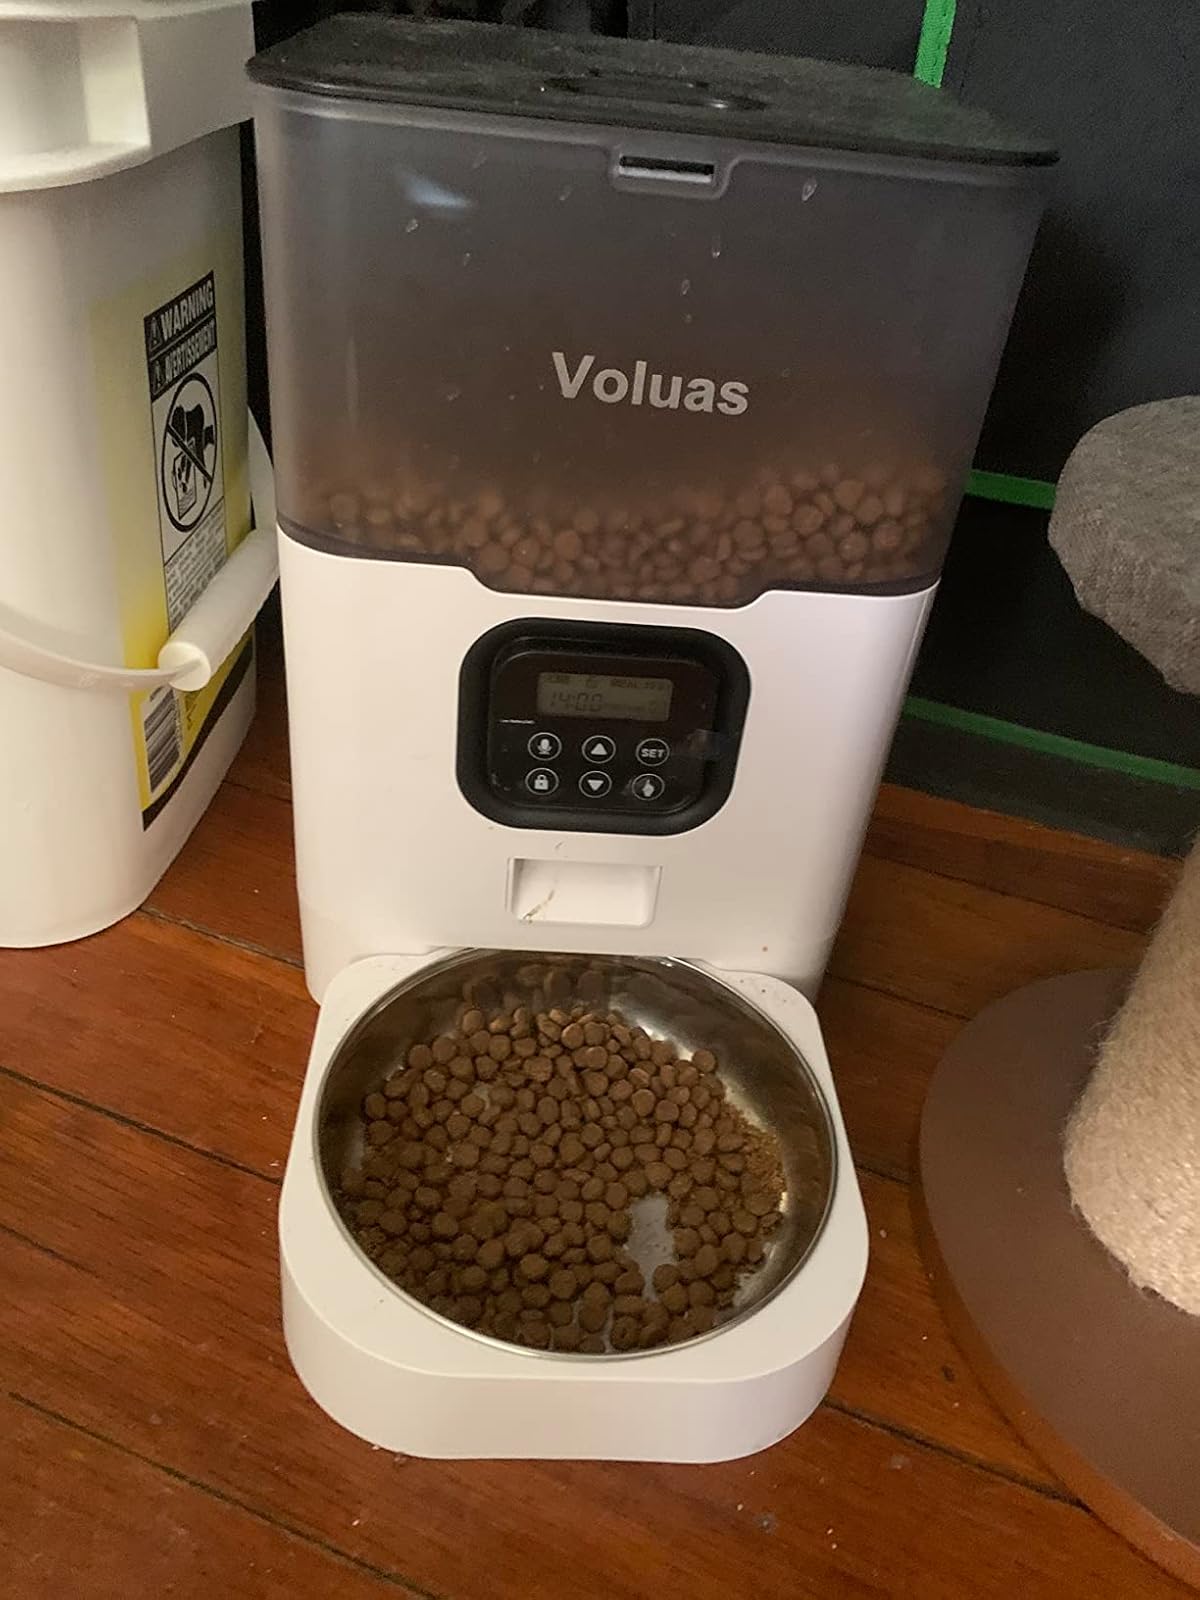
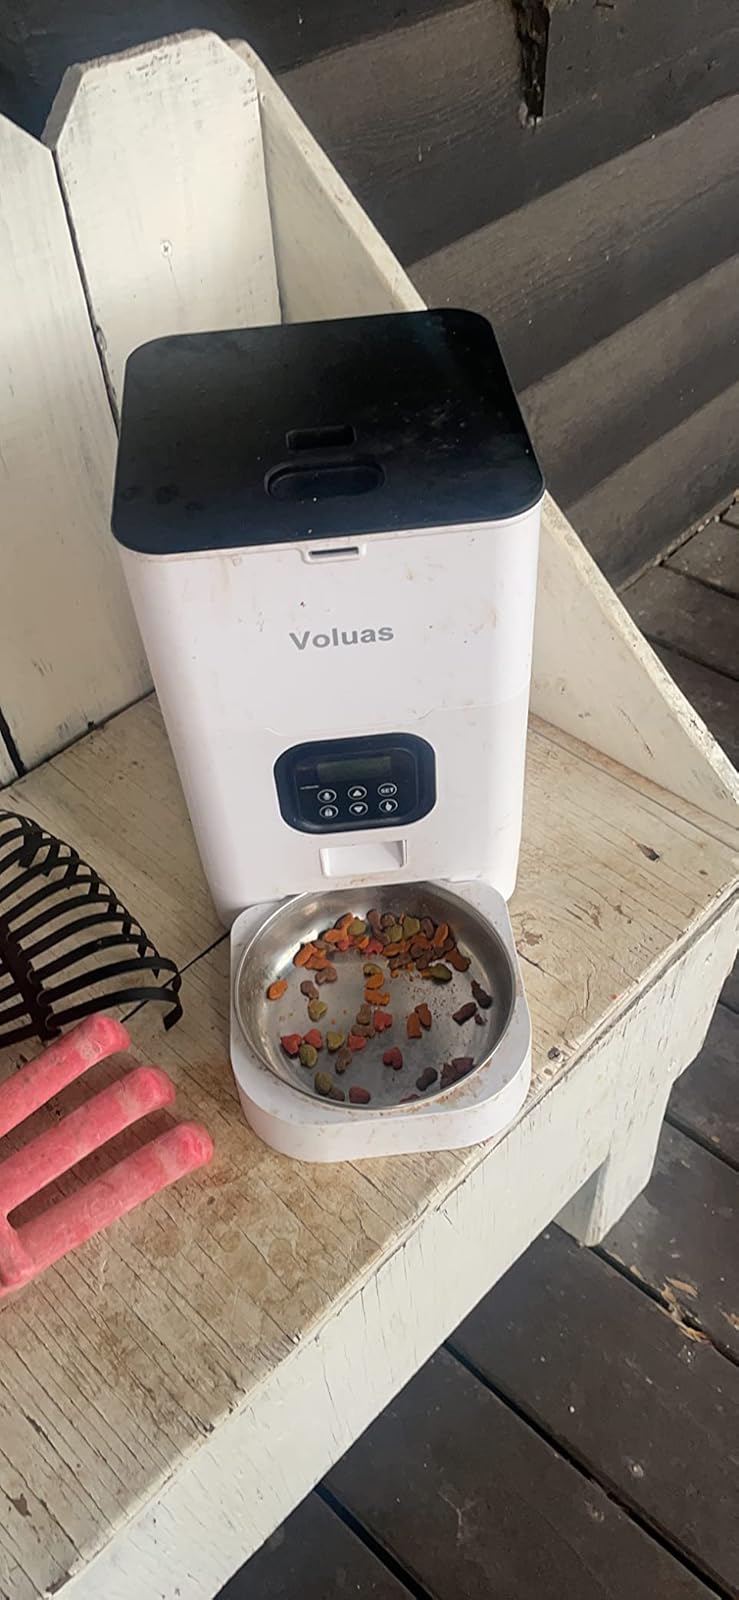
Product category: items_feeder
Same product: no